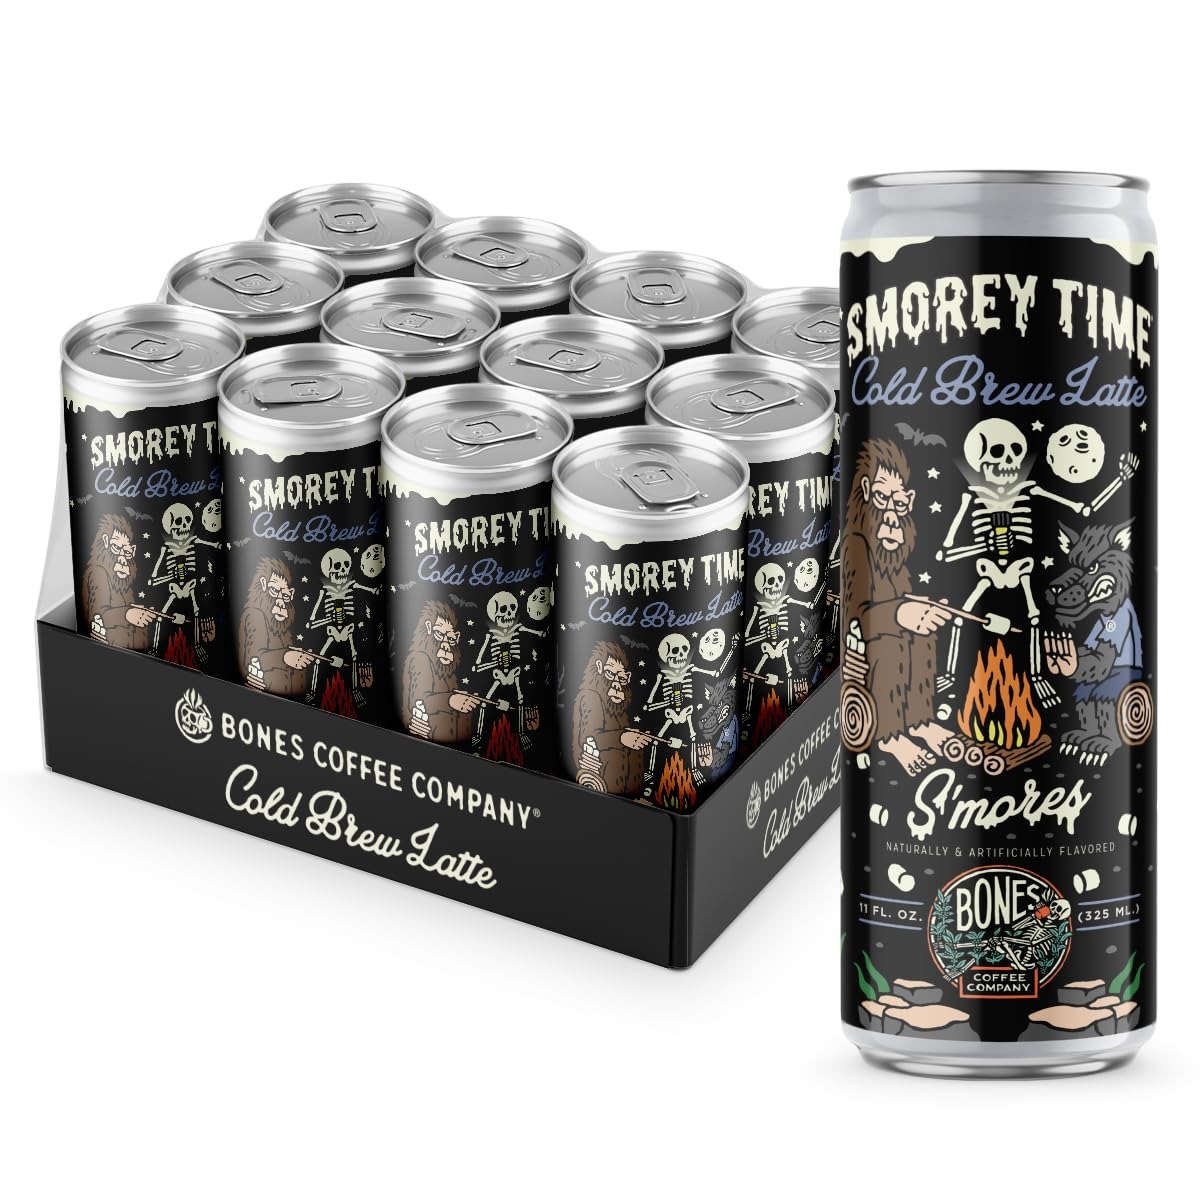
Item Name: Bones Coffee Company S'morey S'mores Flavored Cold Brew Latte, Medium Roast Iced Coffee in Can,Ready to Drink, 11 Fl Oz (12 Pack)
Bullet Point 1: Perfect Campfire Flavor: Have a taste of our S'morey Time cold brew latte infused with yummy chocolate and toasted marshmallow with a hint of sweet graham cracker flavor.
Bullet Point 2: Get Your Coffee Fix On-the-Go; Our instant coffee cans are convenient and ready-to-drink. Just crack open our cold latte and enjoy. It's the hassle-free way to enjoy Bones Coffee.
Bullet Point 3: Refreshingly Smooth; Experience the rich and creamy taste of high-quality cold brewed coffee made with 100% cold brew, a plash of silky-smooth whole milk, and just the right amount of sweetness.
Bullet Point 4: Artisan Latte; We carefully select coffee beans roasted to perfection in small batches, so you get a delicious latte that is rich, full-bodied, and smooth delivered right to your door.
Bullet Point 5: 100% Arabica Beans; Our Brazilian coffee beans are ethically sourced, and each batch is roasted and packed in the USA. Our signature blend gives you a smooth flavor with low acidity.
Product Description: Bones Coffee Company stands out as an enticing alternative to what usually lines the shelves at the local grocery store. As small batch roasters, we bring imaginative flavors and colorful artwork to our customers. Bones Coffee provides seriously fresh, delicious coffee right to your doorstep. Our loyal customers have fueled our success and ignited our passion to keep bringing delectable flavors and unique experiences in every cup.
Value: 132.0
Unit: Fl Oz

Price: 36.99